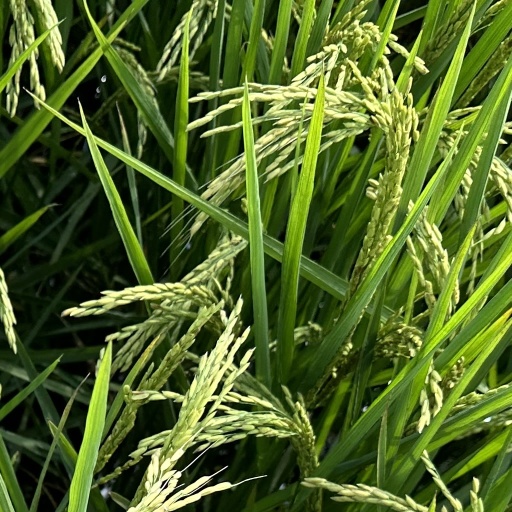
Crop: rice